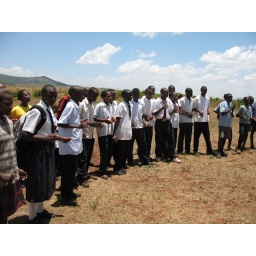
High school boys and girls participate in the &amp;quot;fun day&amp;quot; activities.